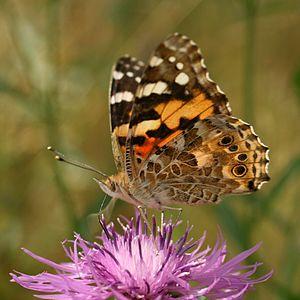
La migration des papillons est, avec celle des criquets, l'un des types les plus visibles et les plus connus de migration d'insectes. Comme toute migration animale il s'agit d'un déplacement, souvent sur de longues distances, à caractère périodique et impliquant un retour.